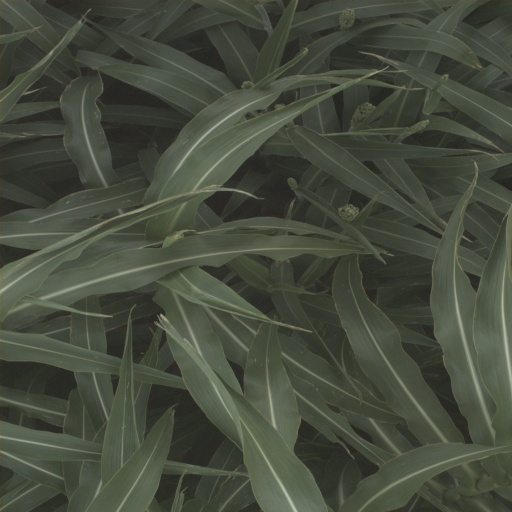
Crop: sorghum